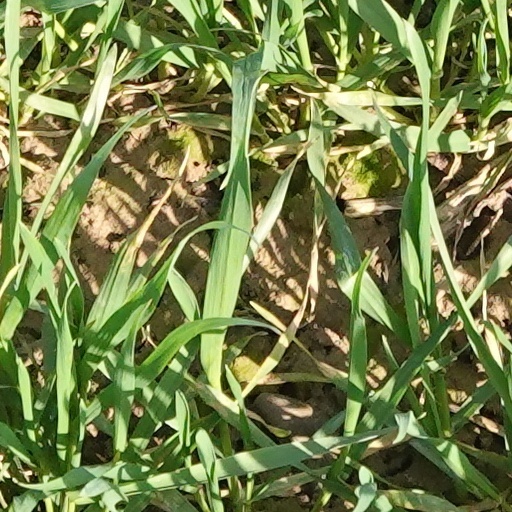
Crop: wheat